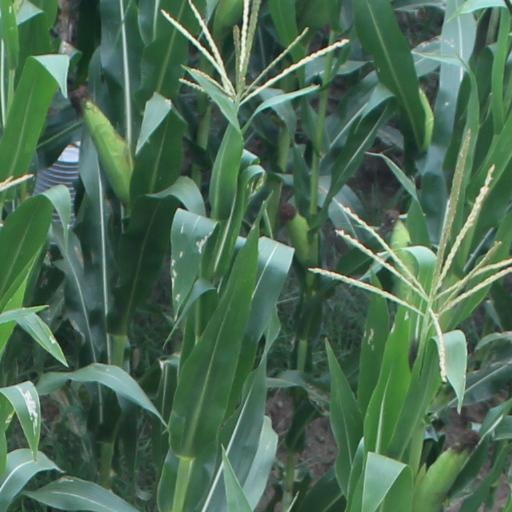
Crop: maize; corn